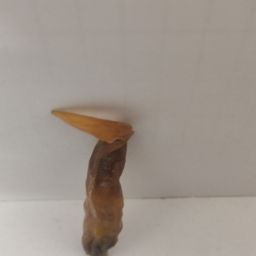
Crop: Chile Pepper
Quality: Damaged